Sung Jae-gi

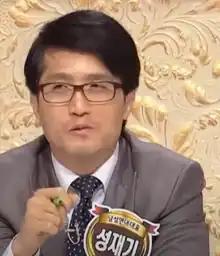
Sung in 2013

Sung Jae-gi (September 11, 1967 – July 26, 2013) was a South Korean men's rights activist. Sung was the leader of various masculinist and anti-feminist organizations, including the Association of Anti-Feminism and Male Liberation, Association for the Abolition of the Ministry of Women, and Man of Korea. Sung also ran a shelter for homeless men, male victims of violent crime, teenage runaways, and gay and transgender men.